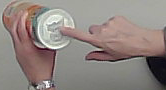
Product: pringles_paprika